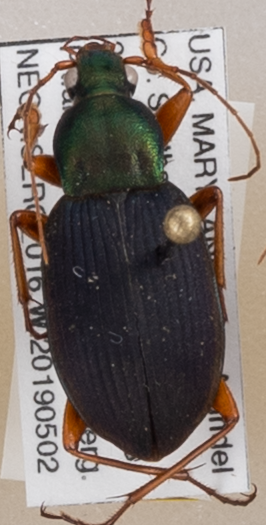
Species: Chlaenius aestivus
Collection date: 2019-05-02
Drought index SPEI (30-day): -0.858
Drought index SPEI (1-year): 2.09
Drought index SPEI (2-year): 1.546